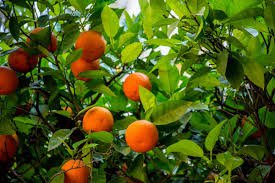
Label: Orange